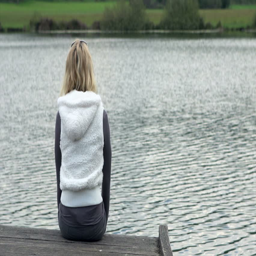
woman sitting alone by the lake .